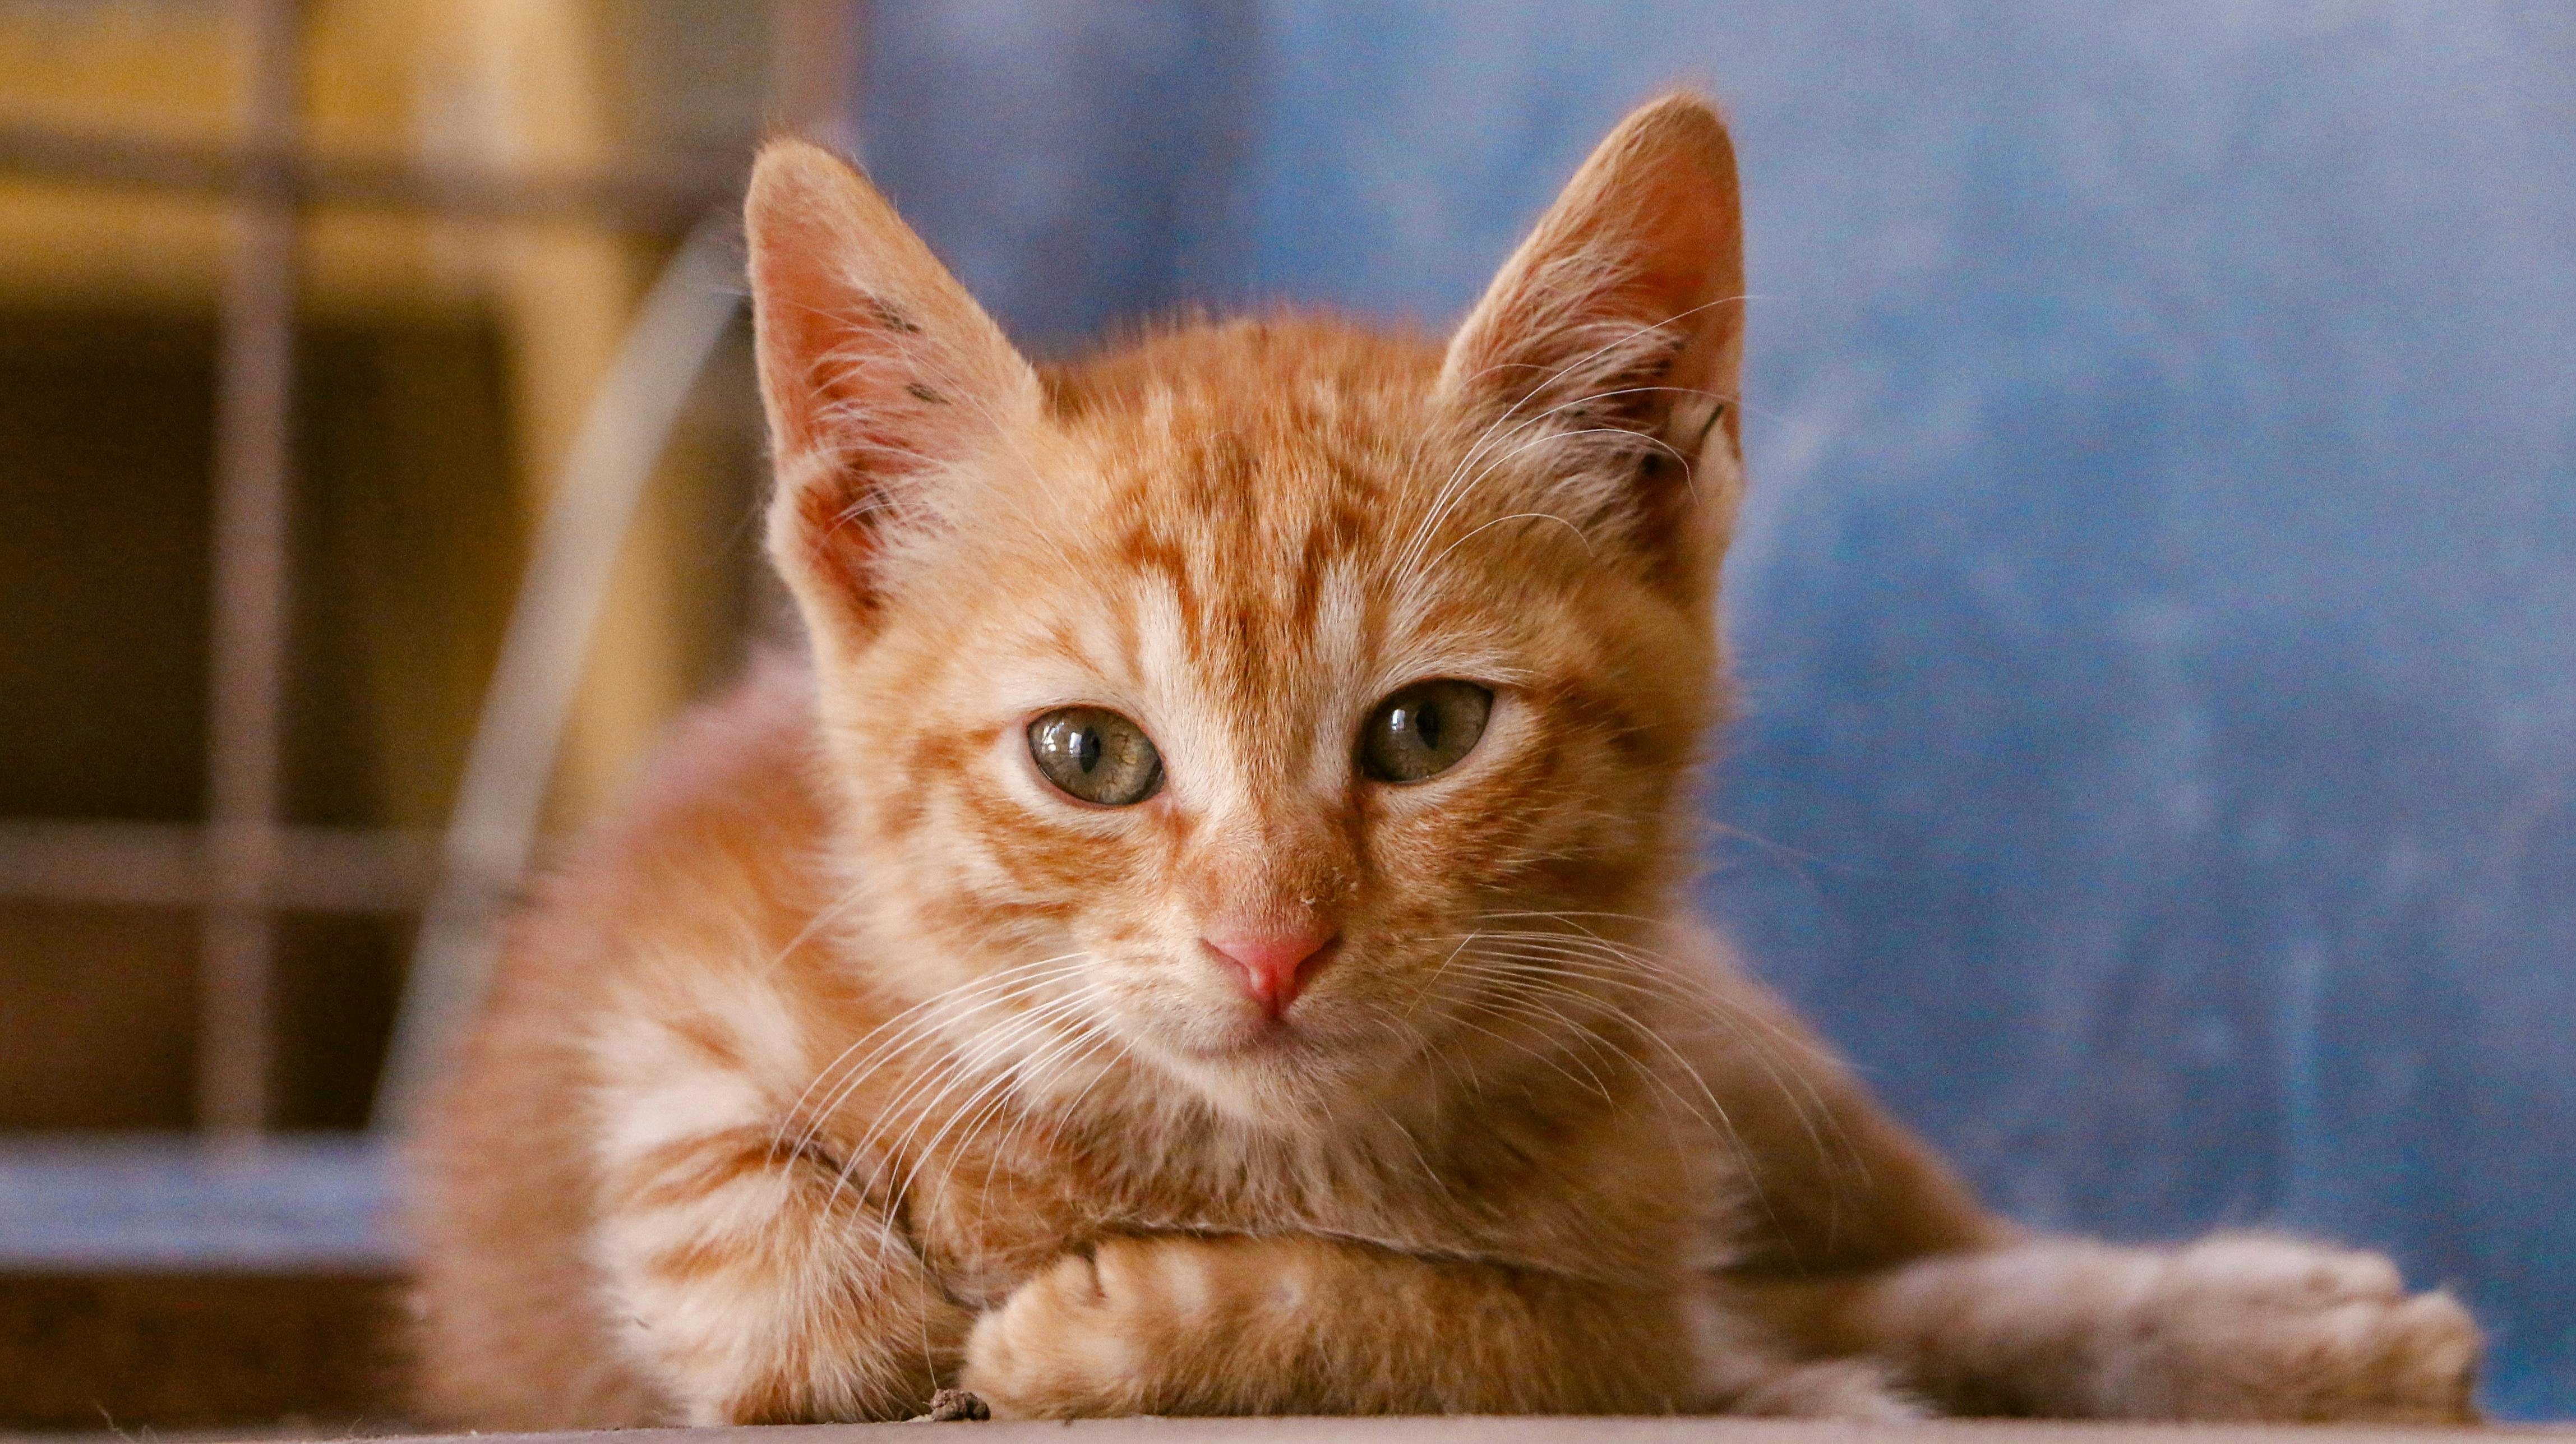
cat, eye, carnivore, felidae, small to medium sized cats, fawn, whiskers, snout, tail, wood, paw, domestic short haired cat, fur, claw, wildlife, sitting, terrestrial animal, window